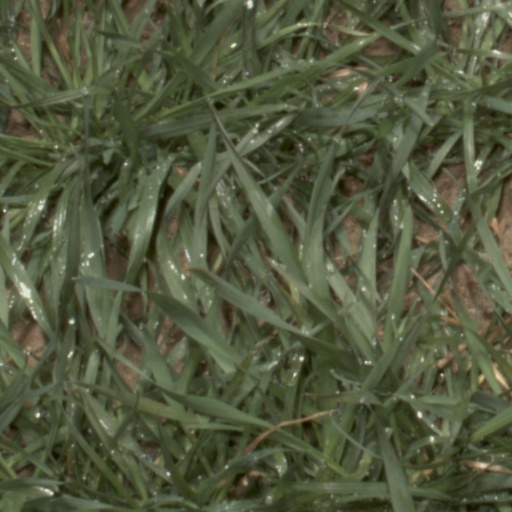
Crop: wheat